Better Government Initiative

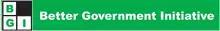

Better Government Initiative was established in 2007 as a response to growing concern about the poor quality of formation and implementation of government policies in the United Kingdom. It is an informal politically neutral group made up primarily of former senior public servants.